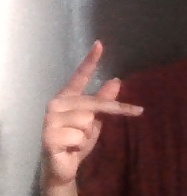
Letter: dha